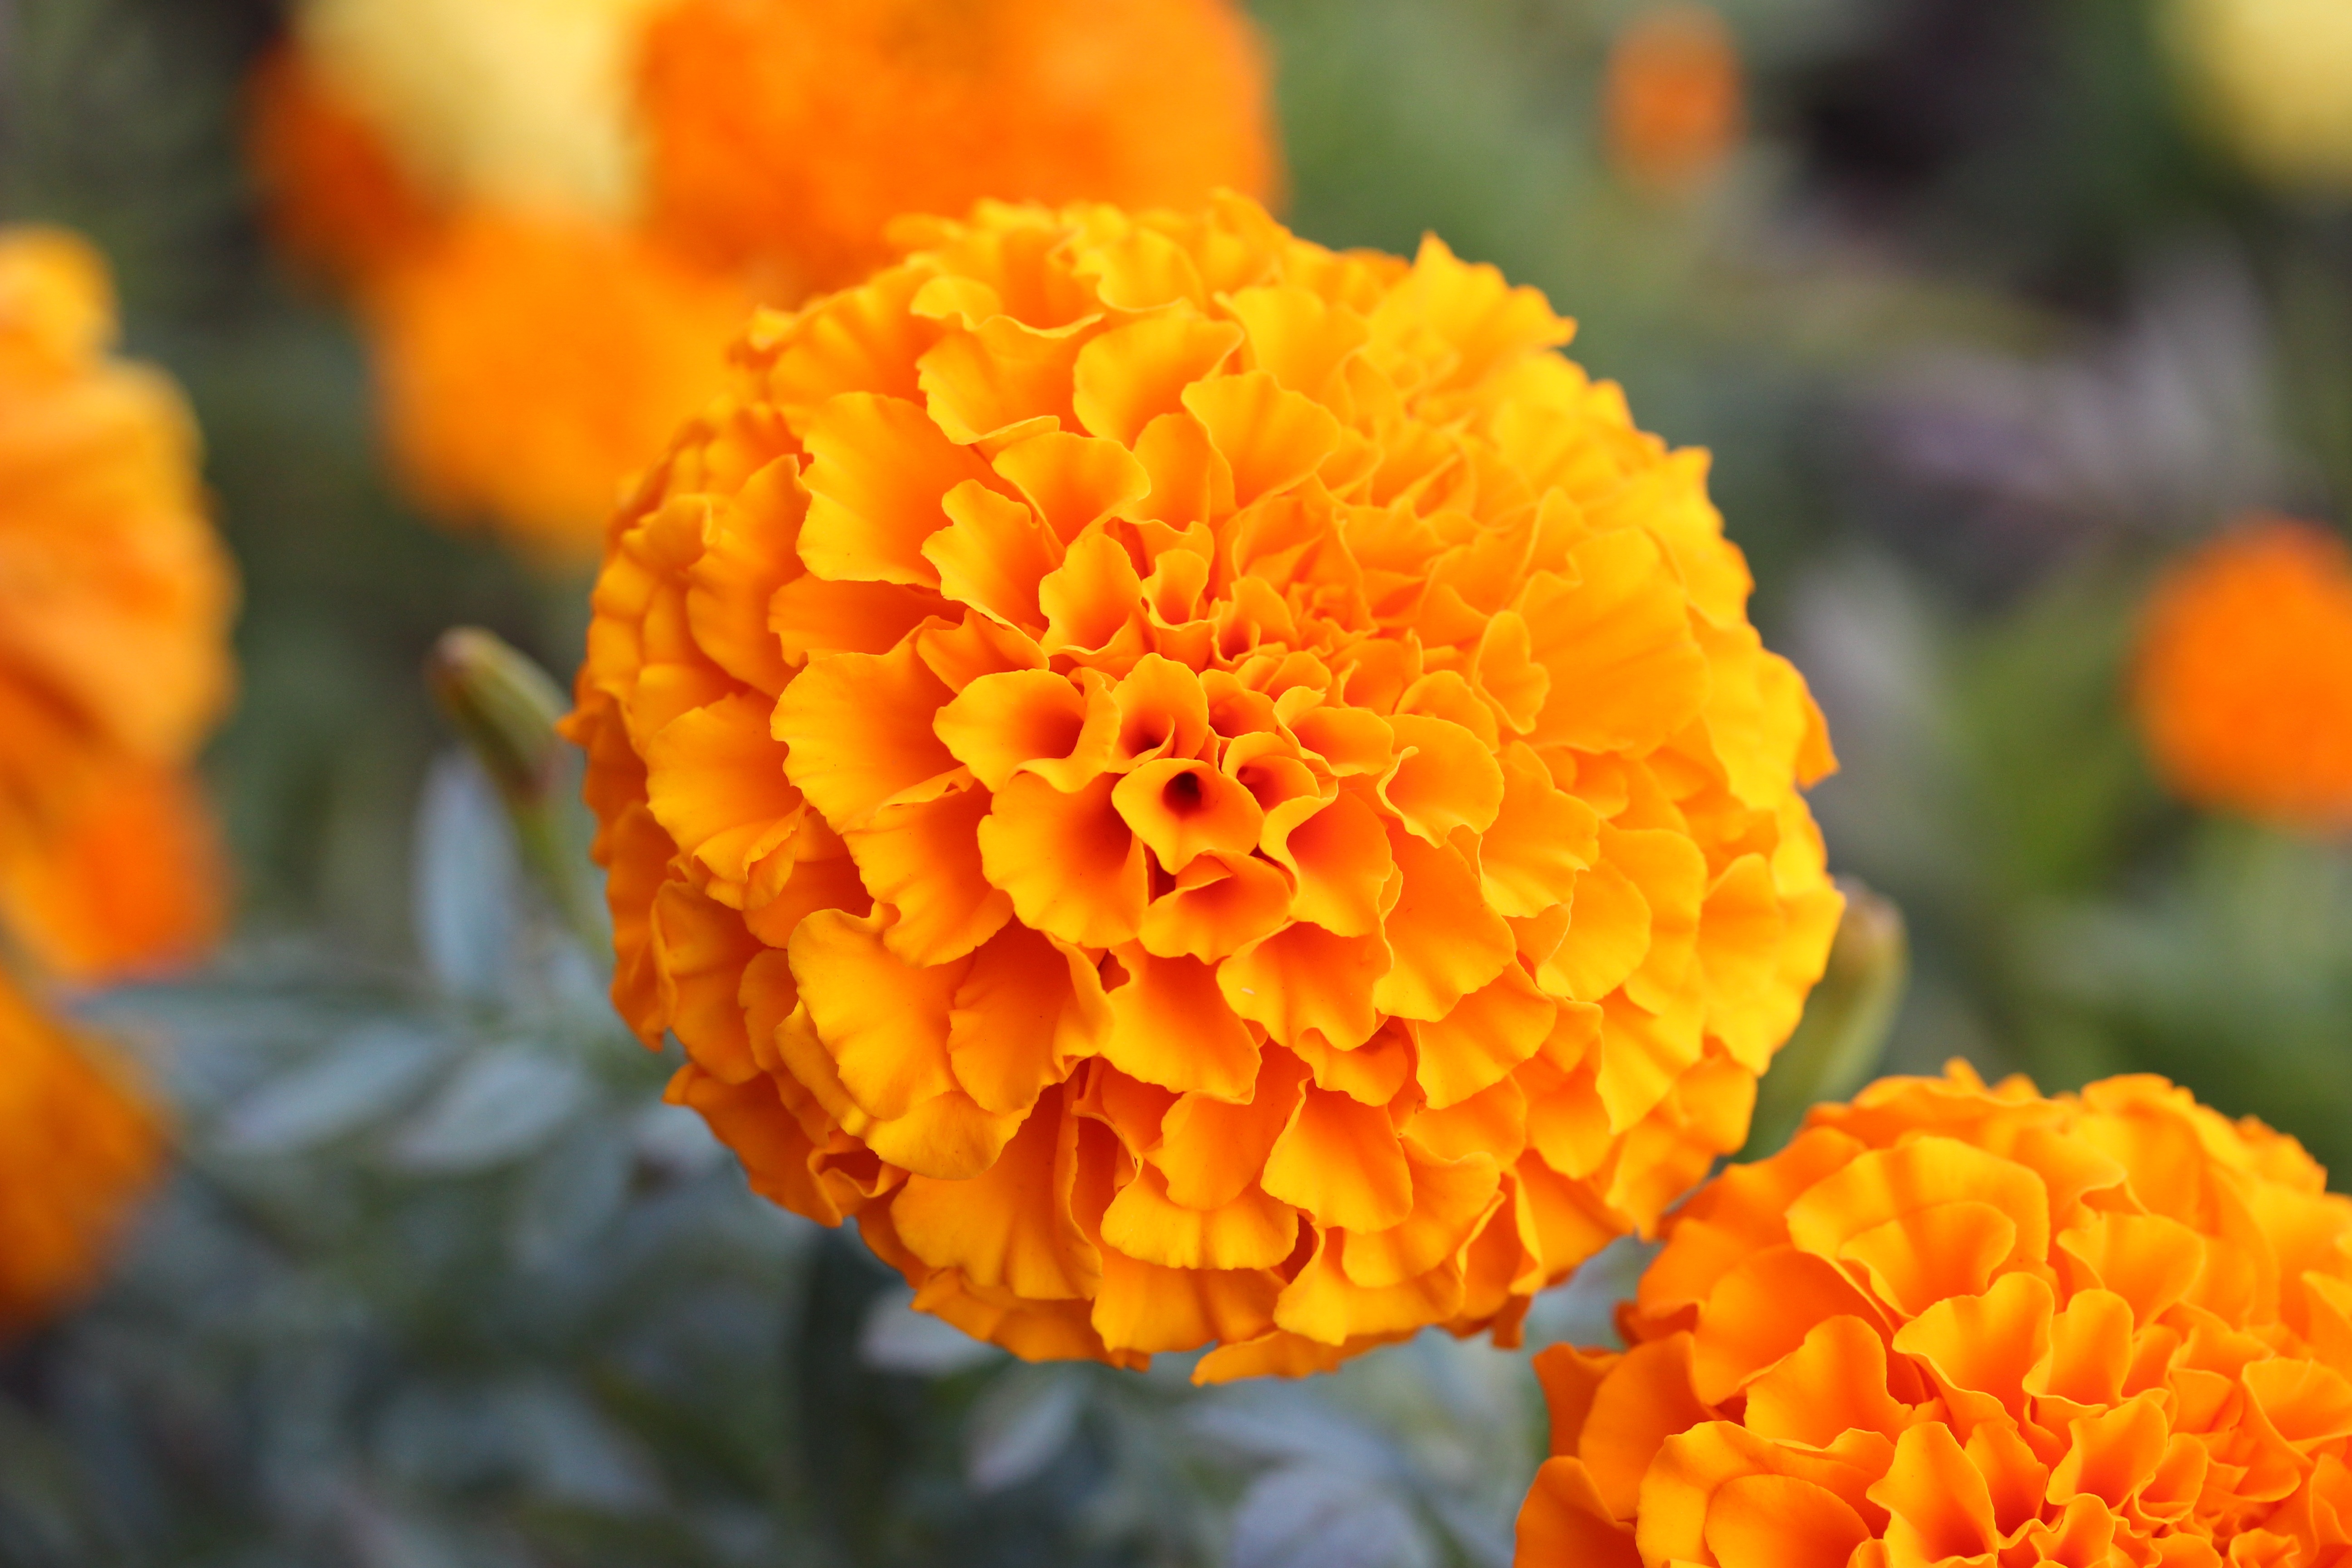
nature, blossom, plant, stem, leaf, flower, petal, bloom, floral, environment, herb, natural, botany, yellow, agriculture, flora, botanical, wildflower, outdoors, vegetation, horticulture, organic, macro photography, flowering plant, daisy family, calendula, annual plant, land plant